Cymbospondylus

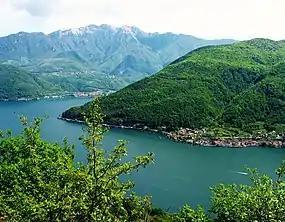
A view of Monte San Giorgio.

Like other ichthyosaurs, the snout of "Cymbospondylus" is elongated into a long, conical rostrum, the largest bones of which are the premaxillae and nasal bones. The nasal bones also extend far back, and, with the frontal bones, reach the anterior edge of the temporal fenestrae. The eye sockets are oval to ovoid in shape and are proportionally small in relation to the size of the skull. The shape of the superior temporal fenestra differs between some species, being oval in "C. nichollsi" and "C. duelferi" but triangular in "C. petrinus". The number of bony elements constituting the sclerotic rings varies between species :